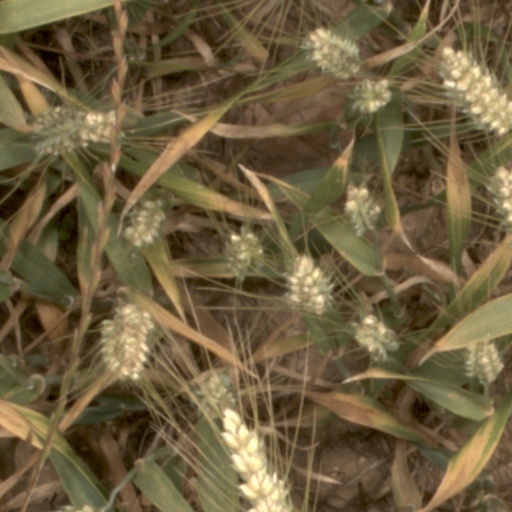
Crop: wheat